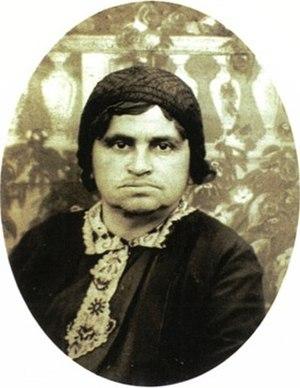
Sarah Schenirer est une éducatrice juive orthodoxe connue pour avoir créé en Pologne en 1917 les Bais Yaakov, premières écoles d'enseignement religieux juif pour les filles.